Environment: real
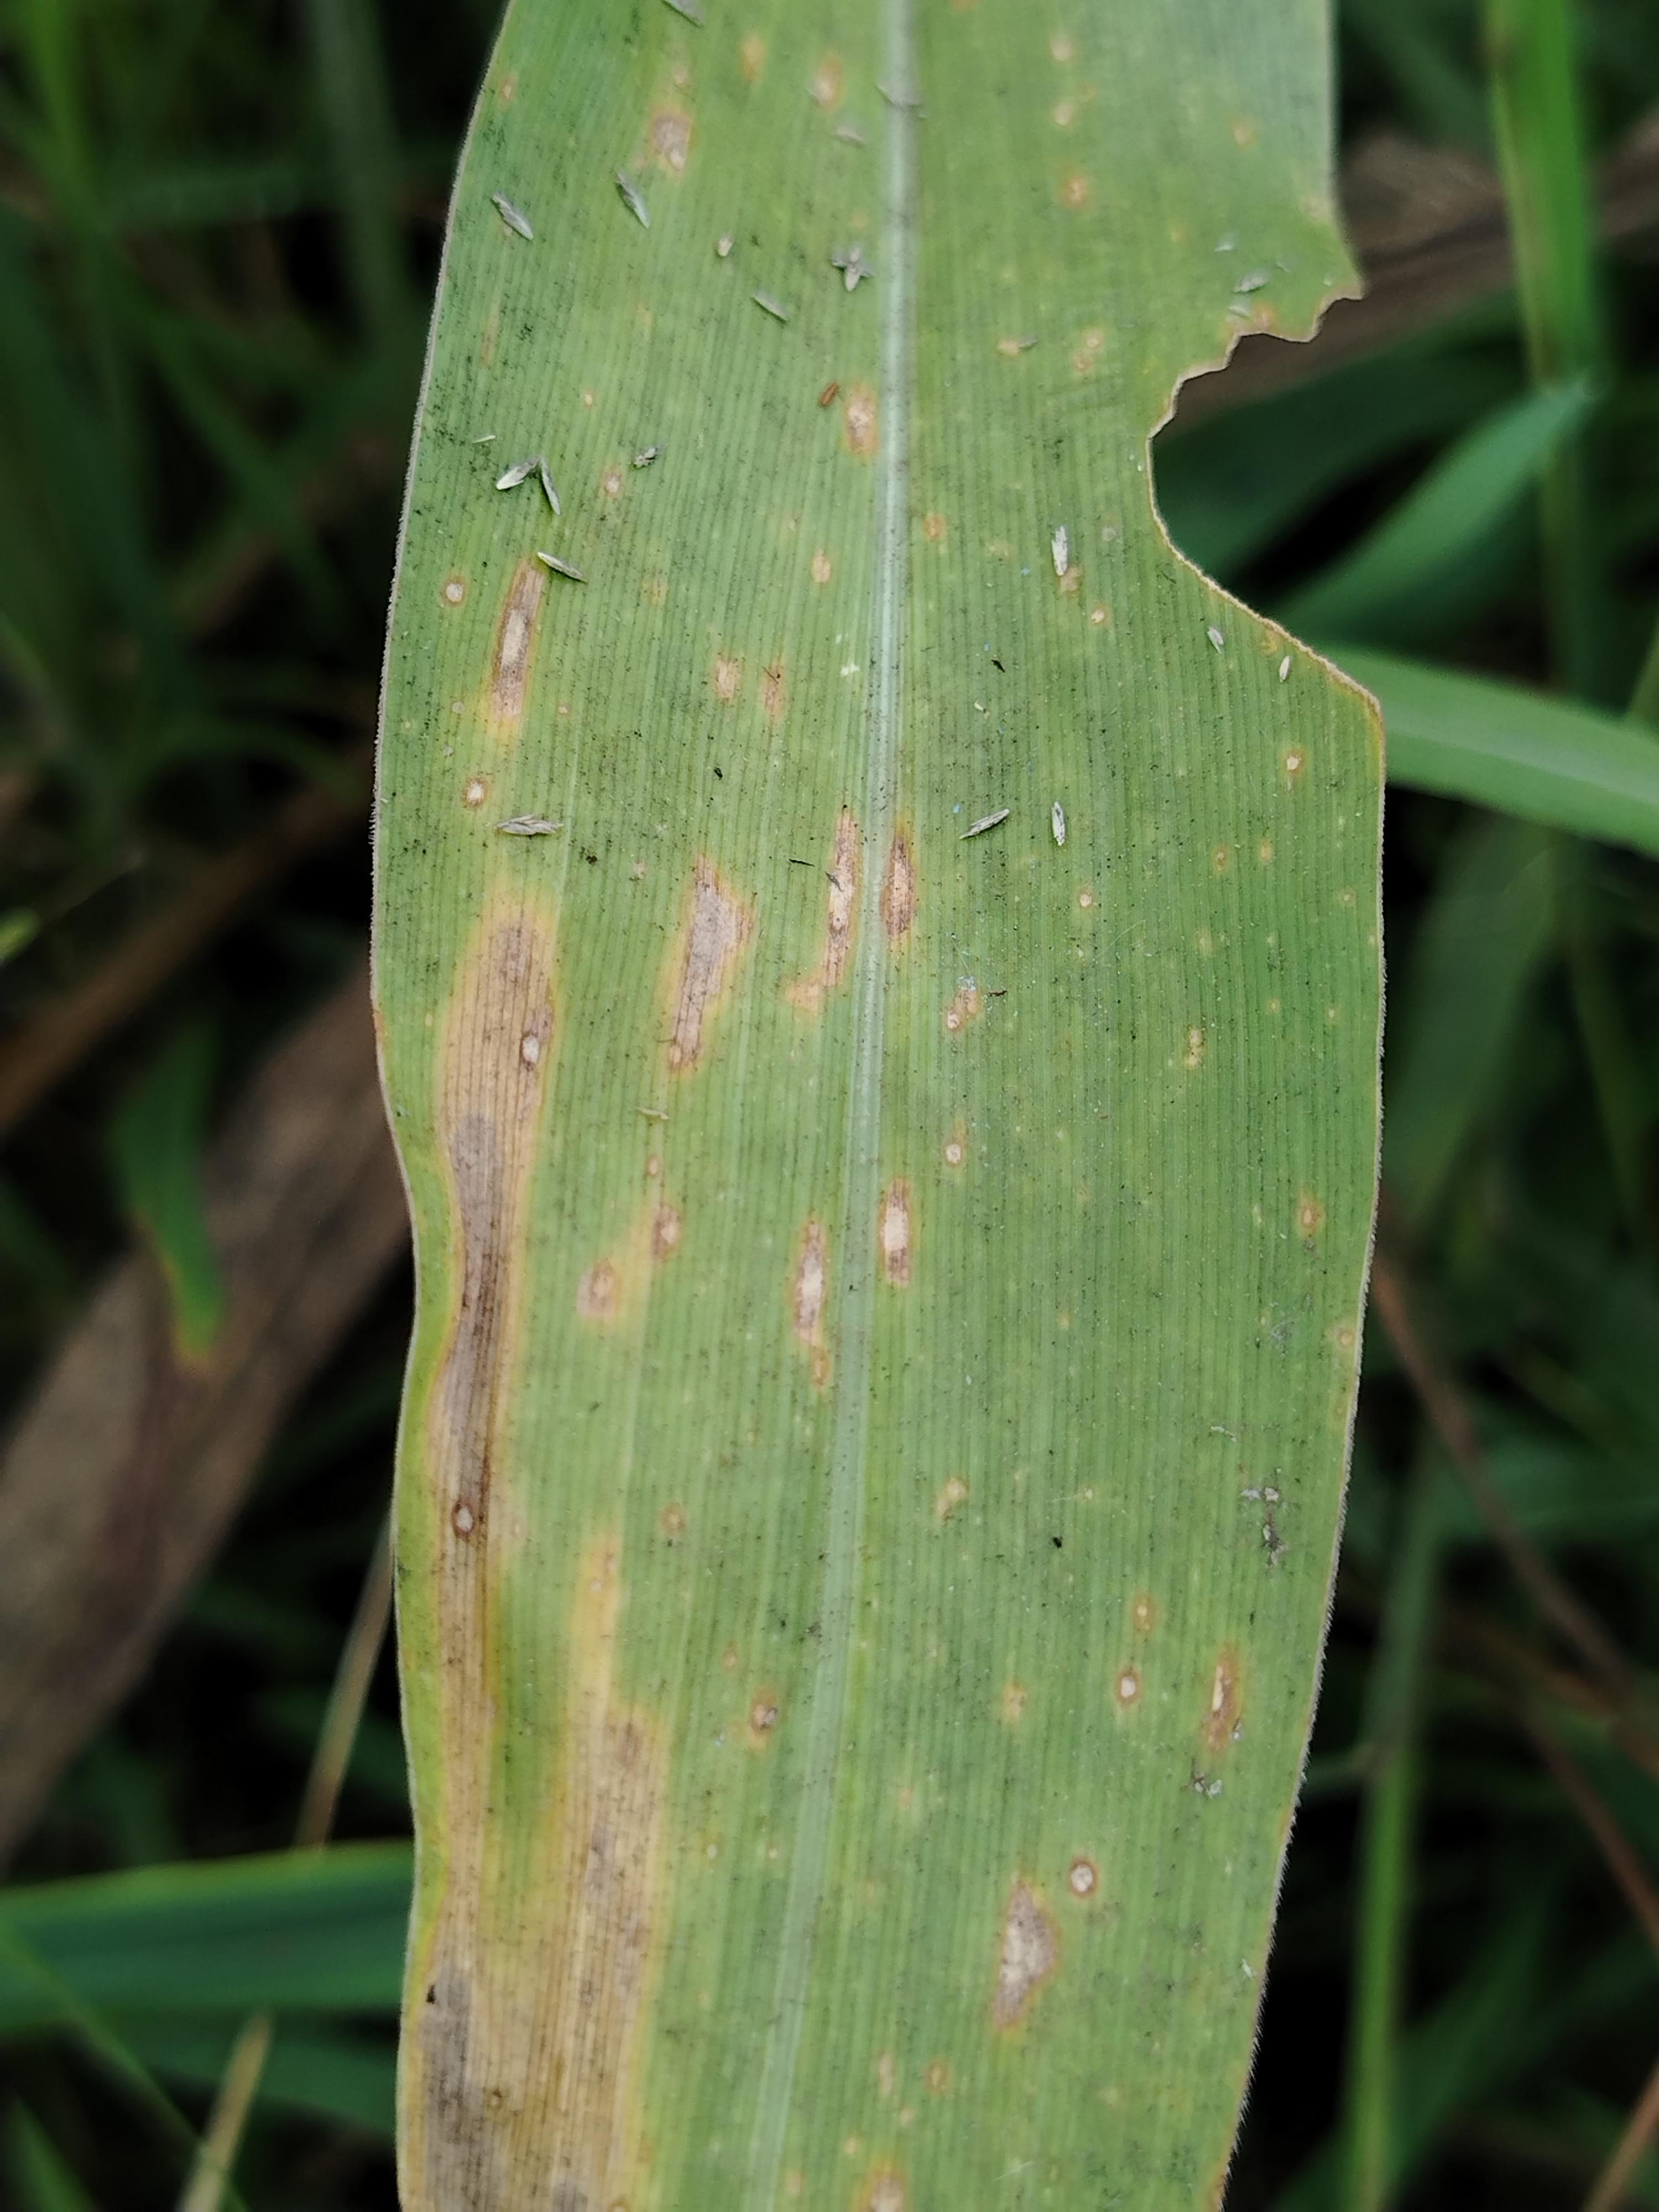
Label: gray_leaf_spot